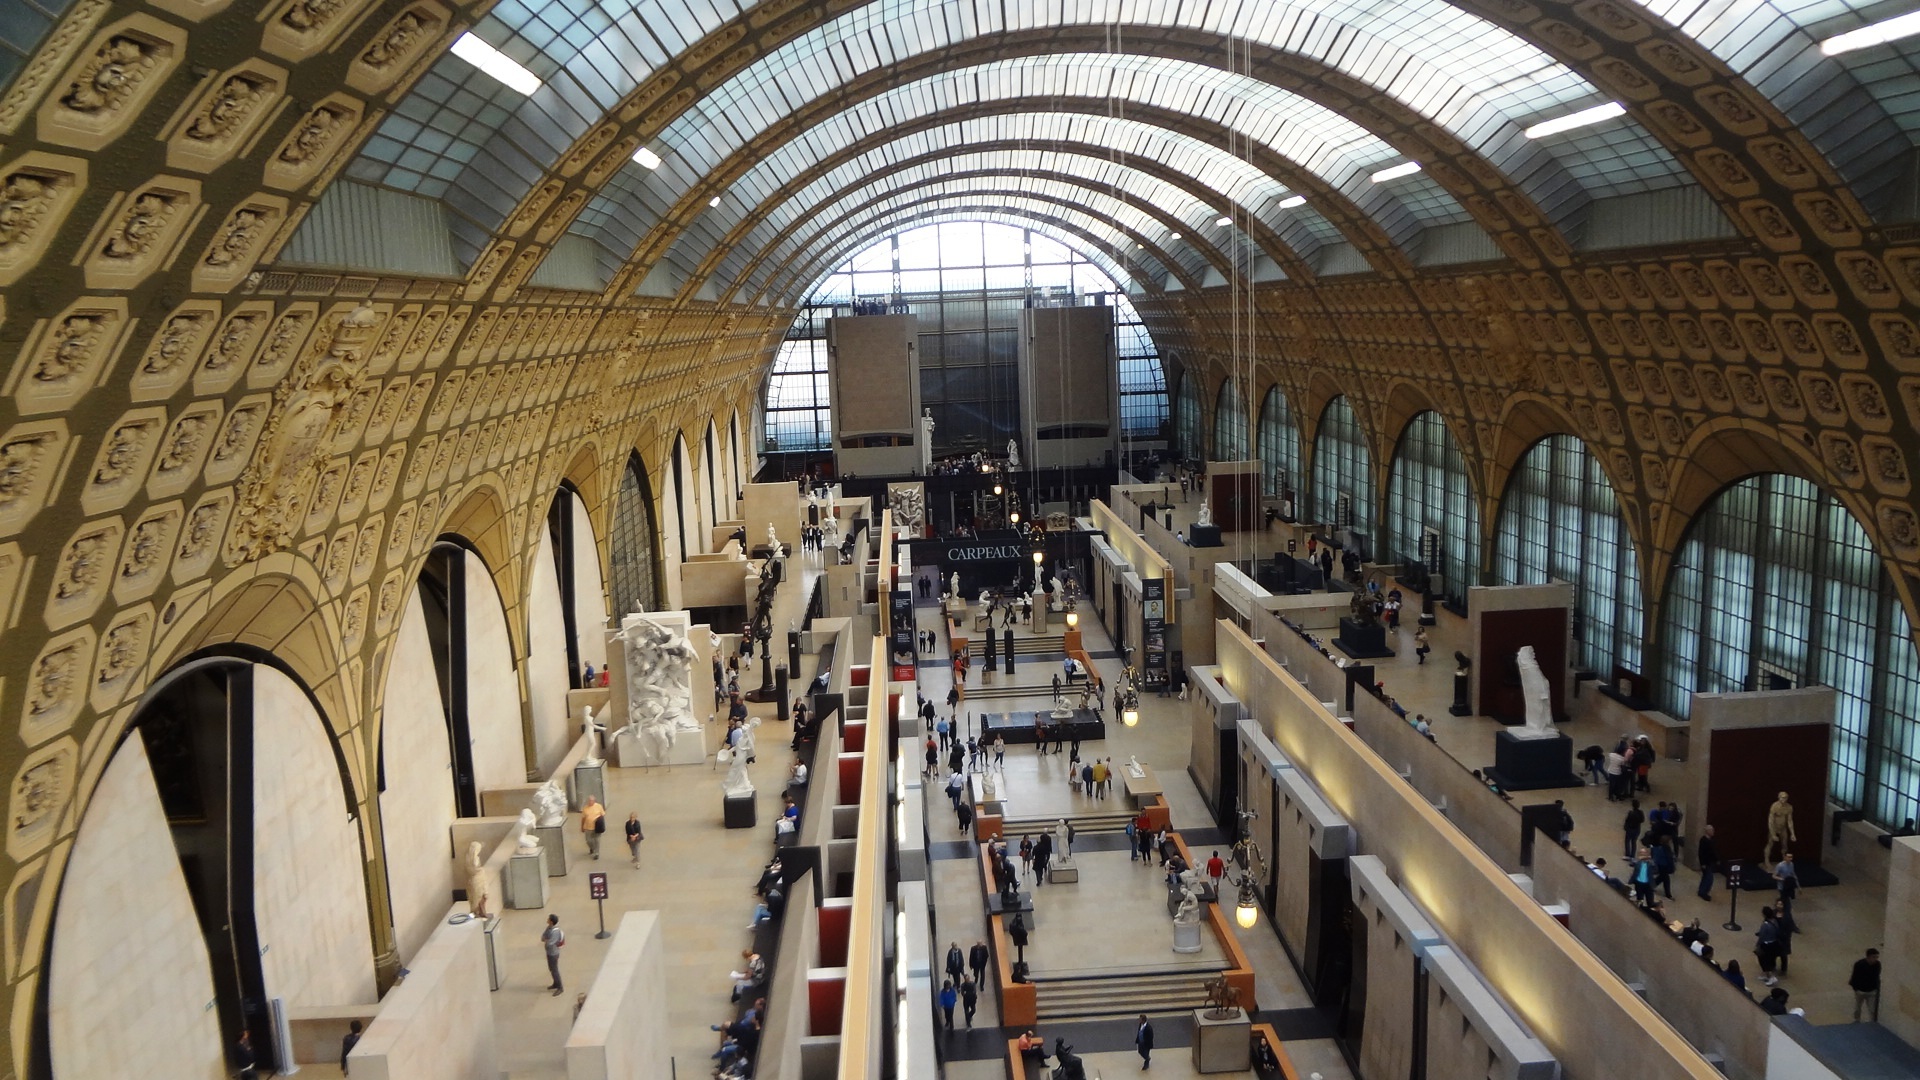
building, paris, arch, museum, aisle, synagogue, arcade, d orsay